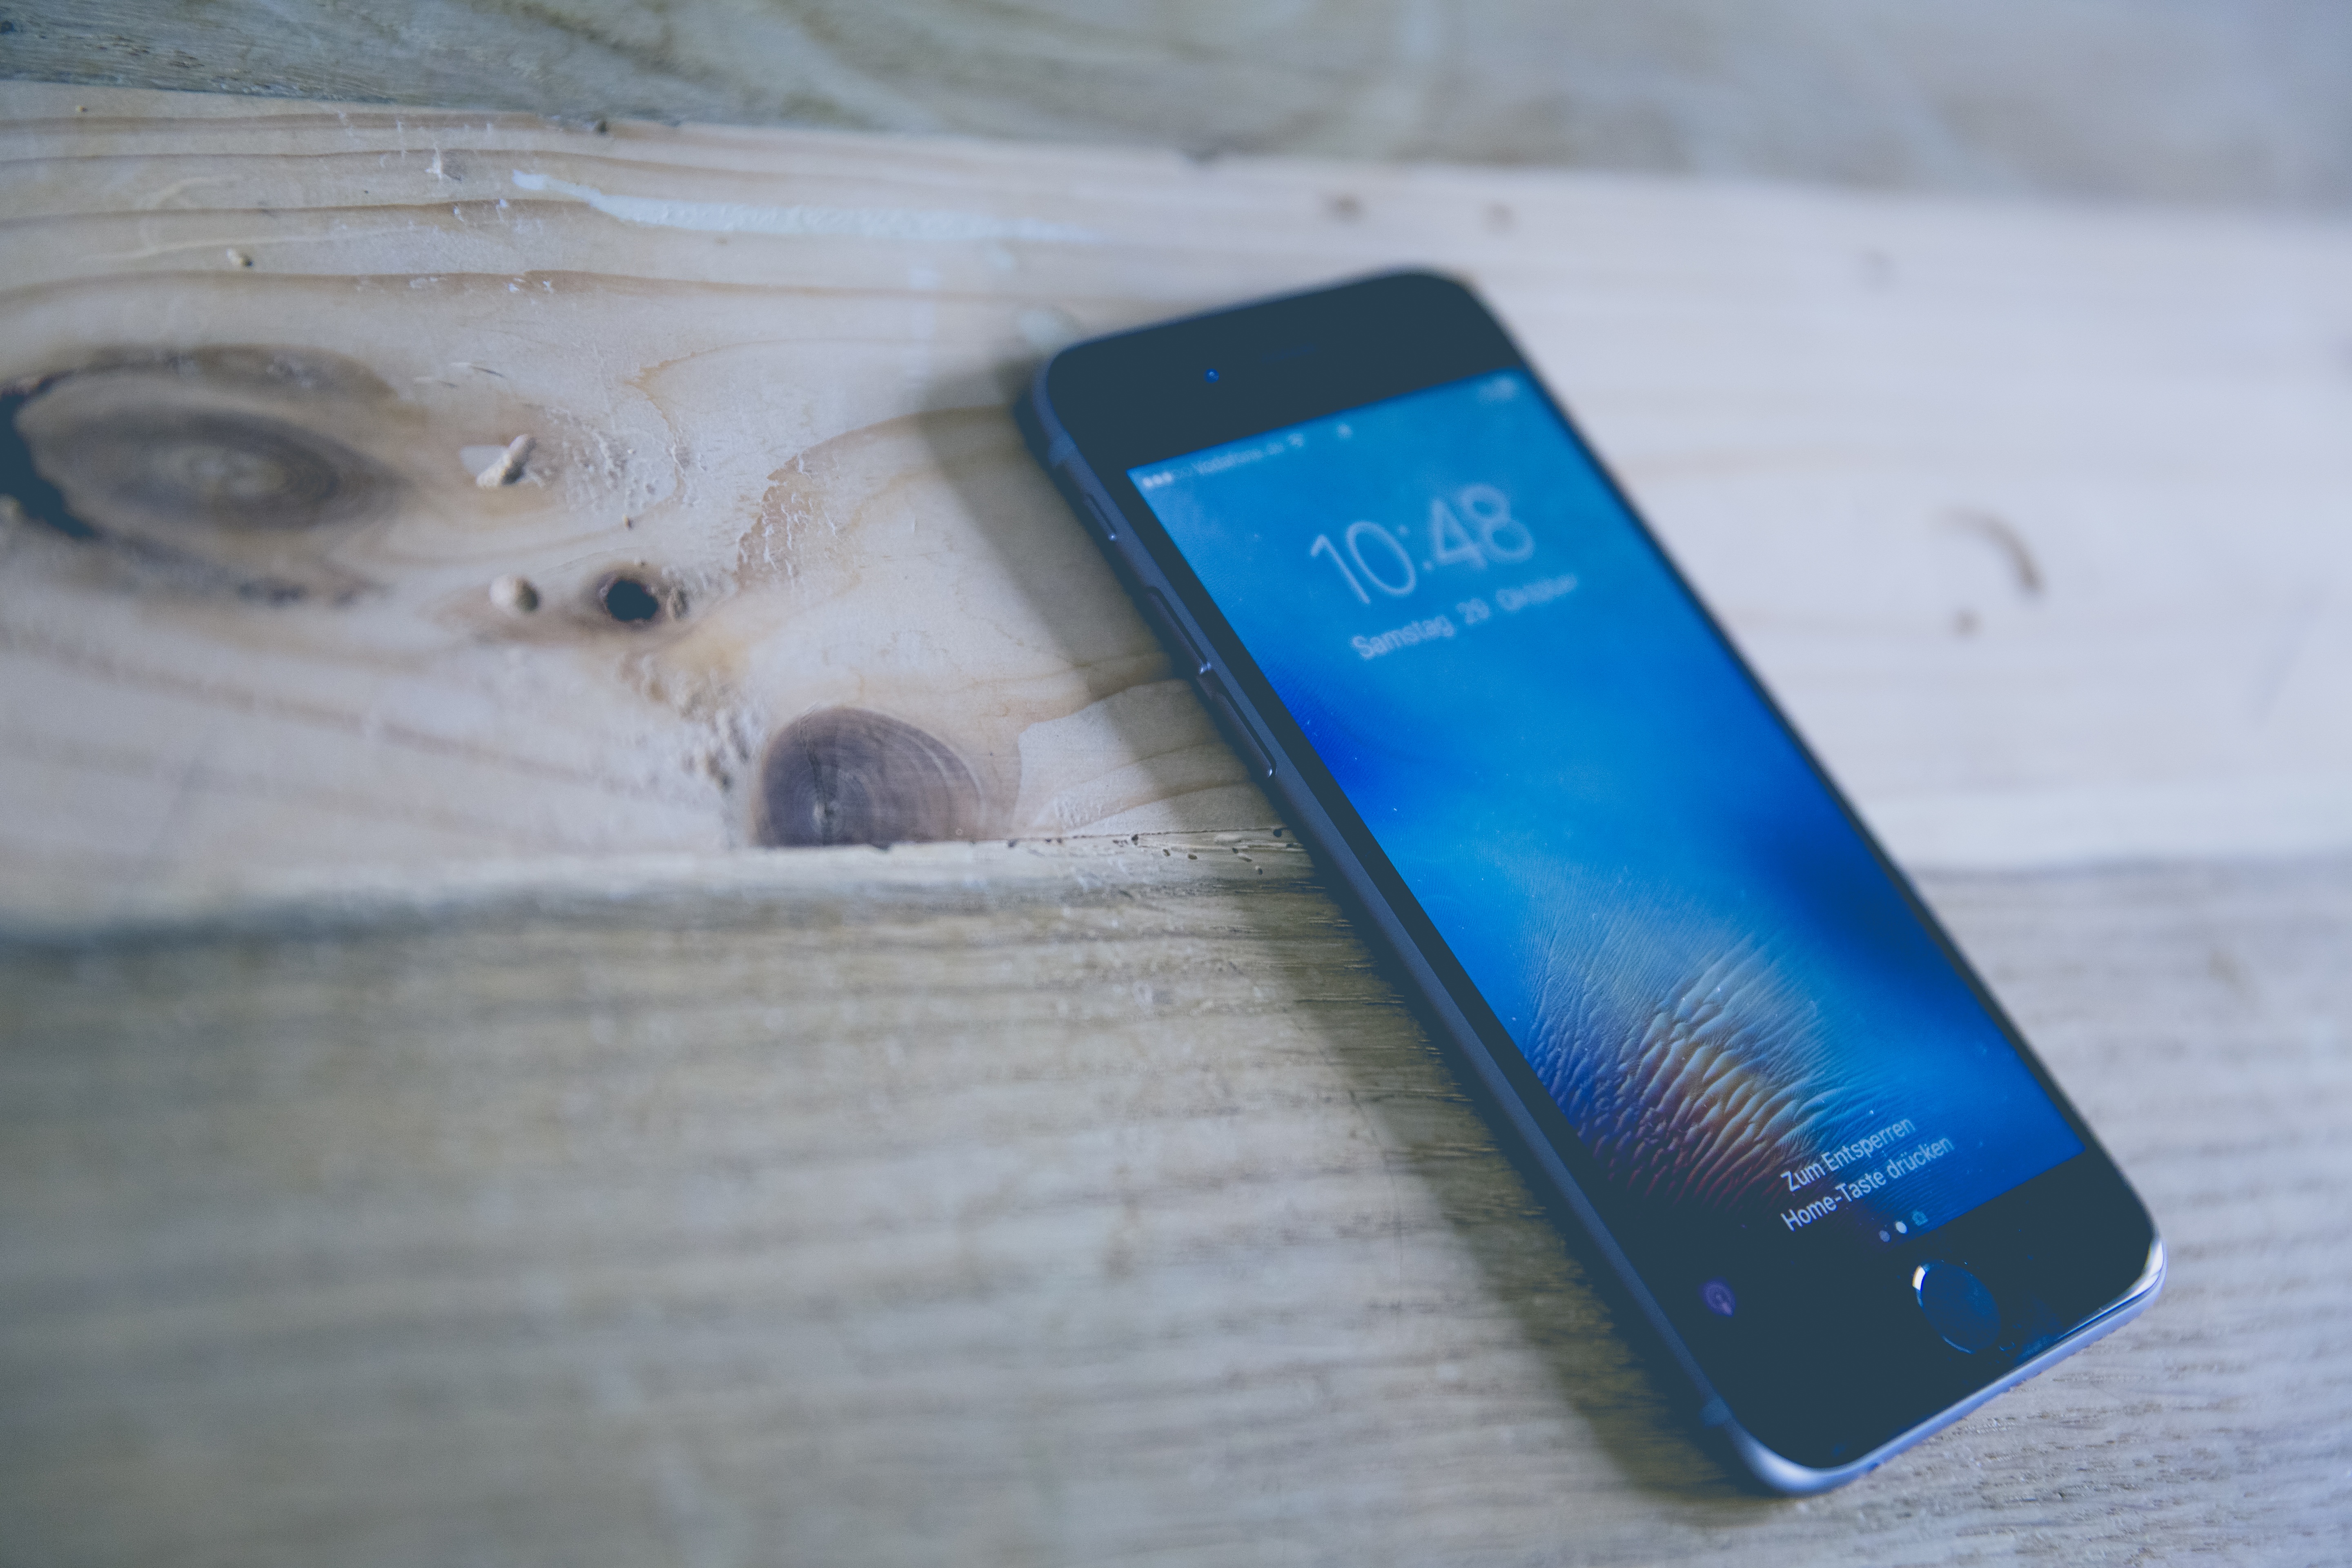
iphone, smartphone, mobile, apple, technology, time, phone, communication, gadget, blue, business, mobile phone, electronics, battery, cellphone, information, charger, touch screen, networking, electronic device, hand phone, radio telephone